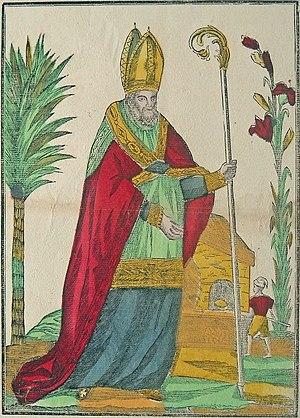
""Saint Honoré, évêque, patron des boulangers"", chez Deckherr, imprimeur, à Montbéliard."
Honoré d'Amiens est, selon la tradition, le huitième évêque d'Amiens. Patron des boulangers et de la Picardie, il est vénéré comme saint dans l'Église catholique romaine et l'Église orthodoxe.